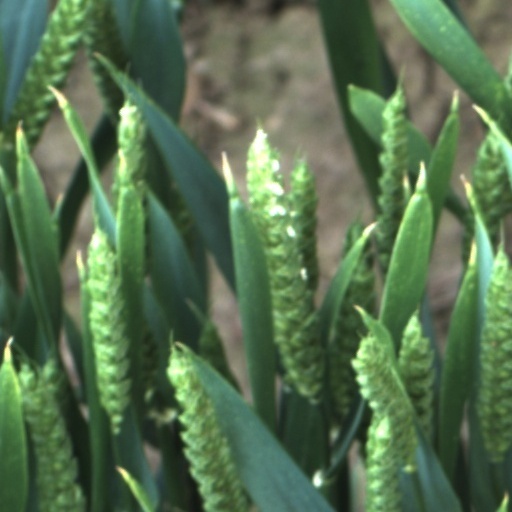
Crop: wheat